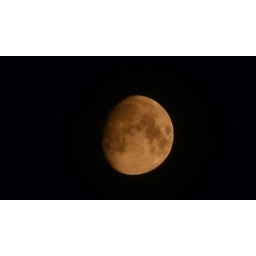
red moon, high in the sky